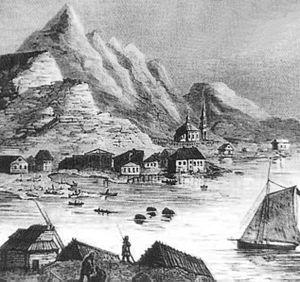
Kandalakcha est une ville de l'oblast de Mourmansk, en Russie. Sa population s'élève à 30 575 habitants en 2019.